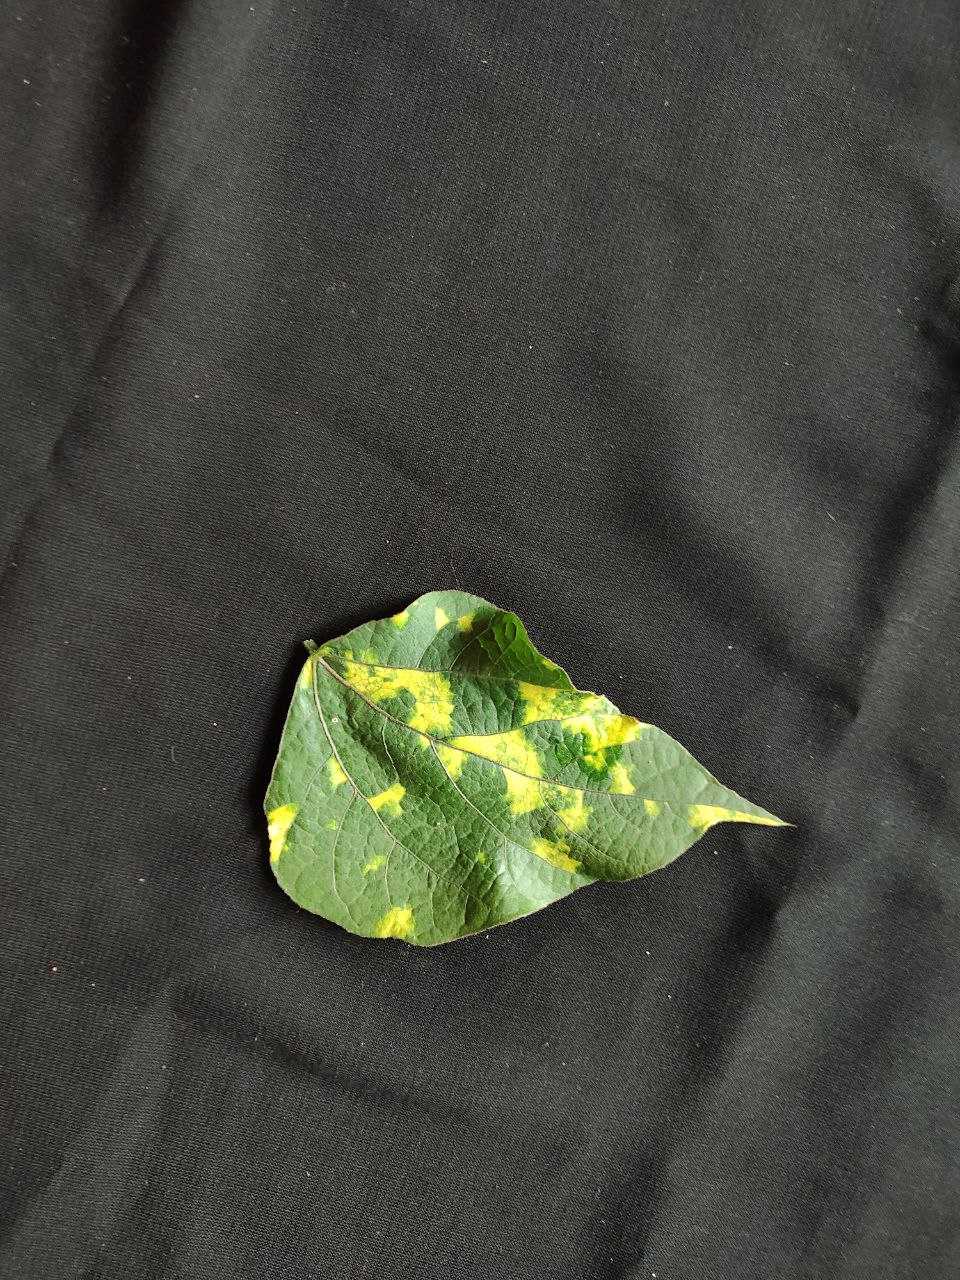
Crop: bean
Leaf condition: Mosaic Virus